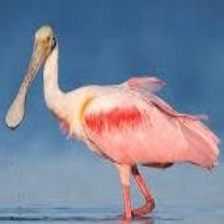
Species: ROSEATE SPOONBILL
Scientific name: PLATALEA AJAJA
ImageNet parent category: spoonbill